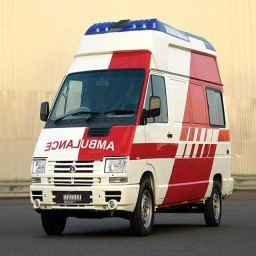
Label: ambulance